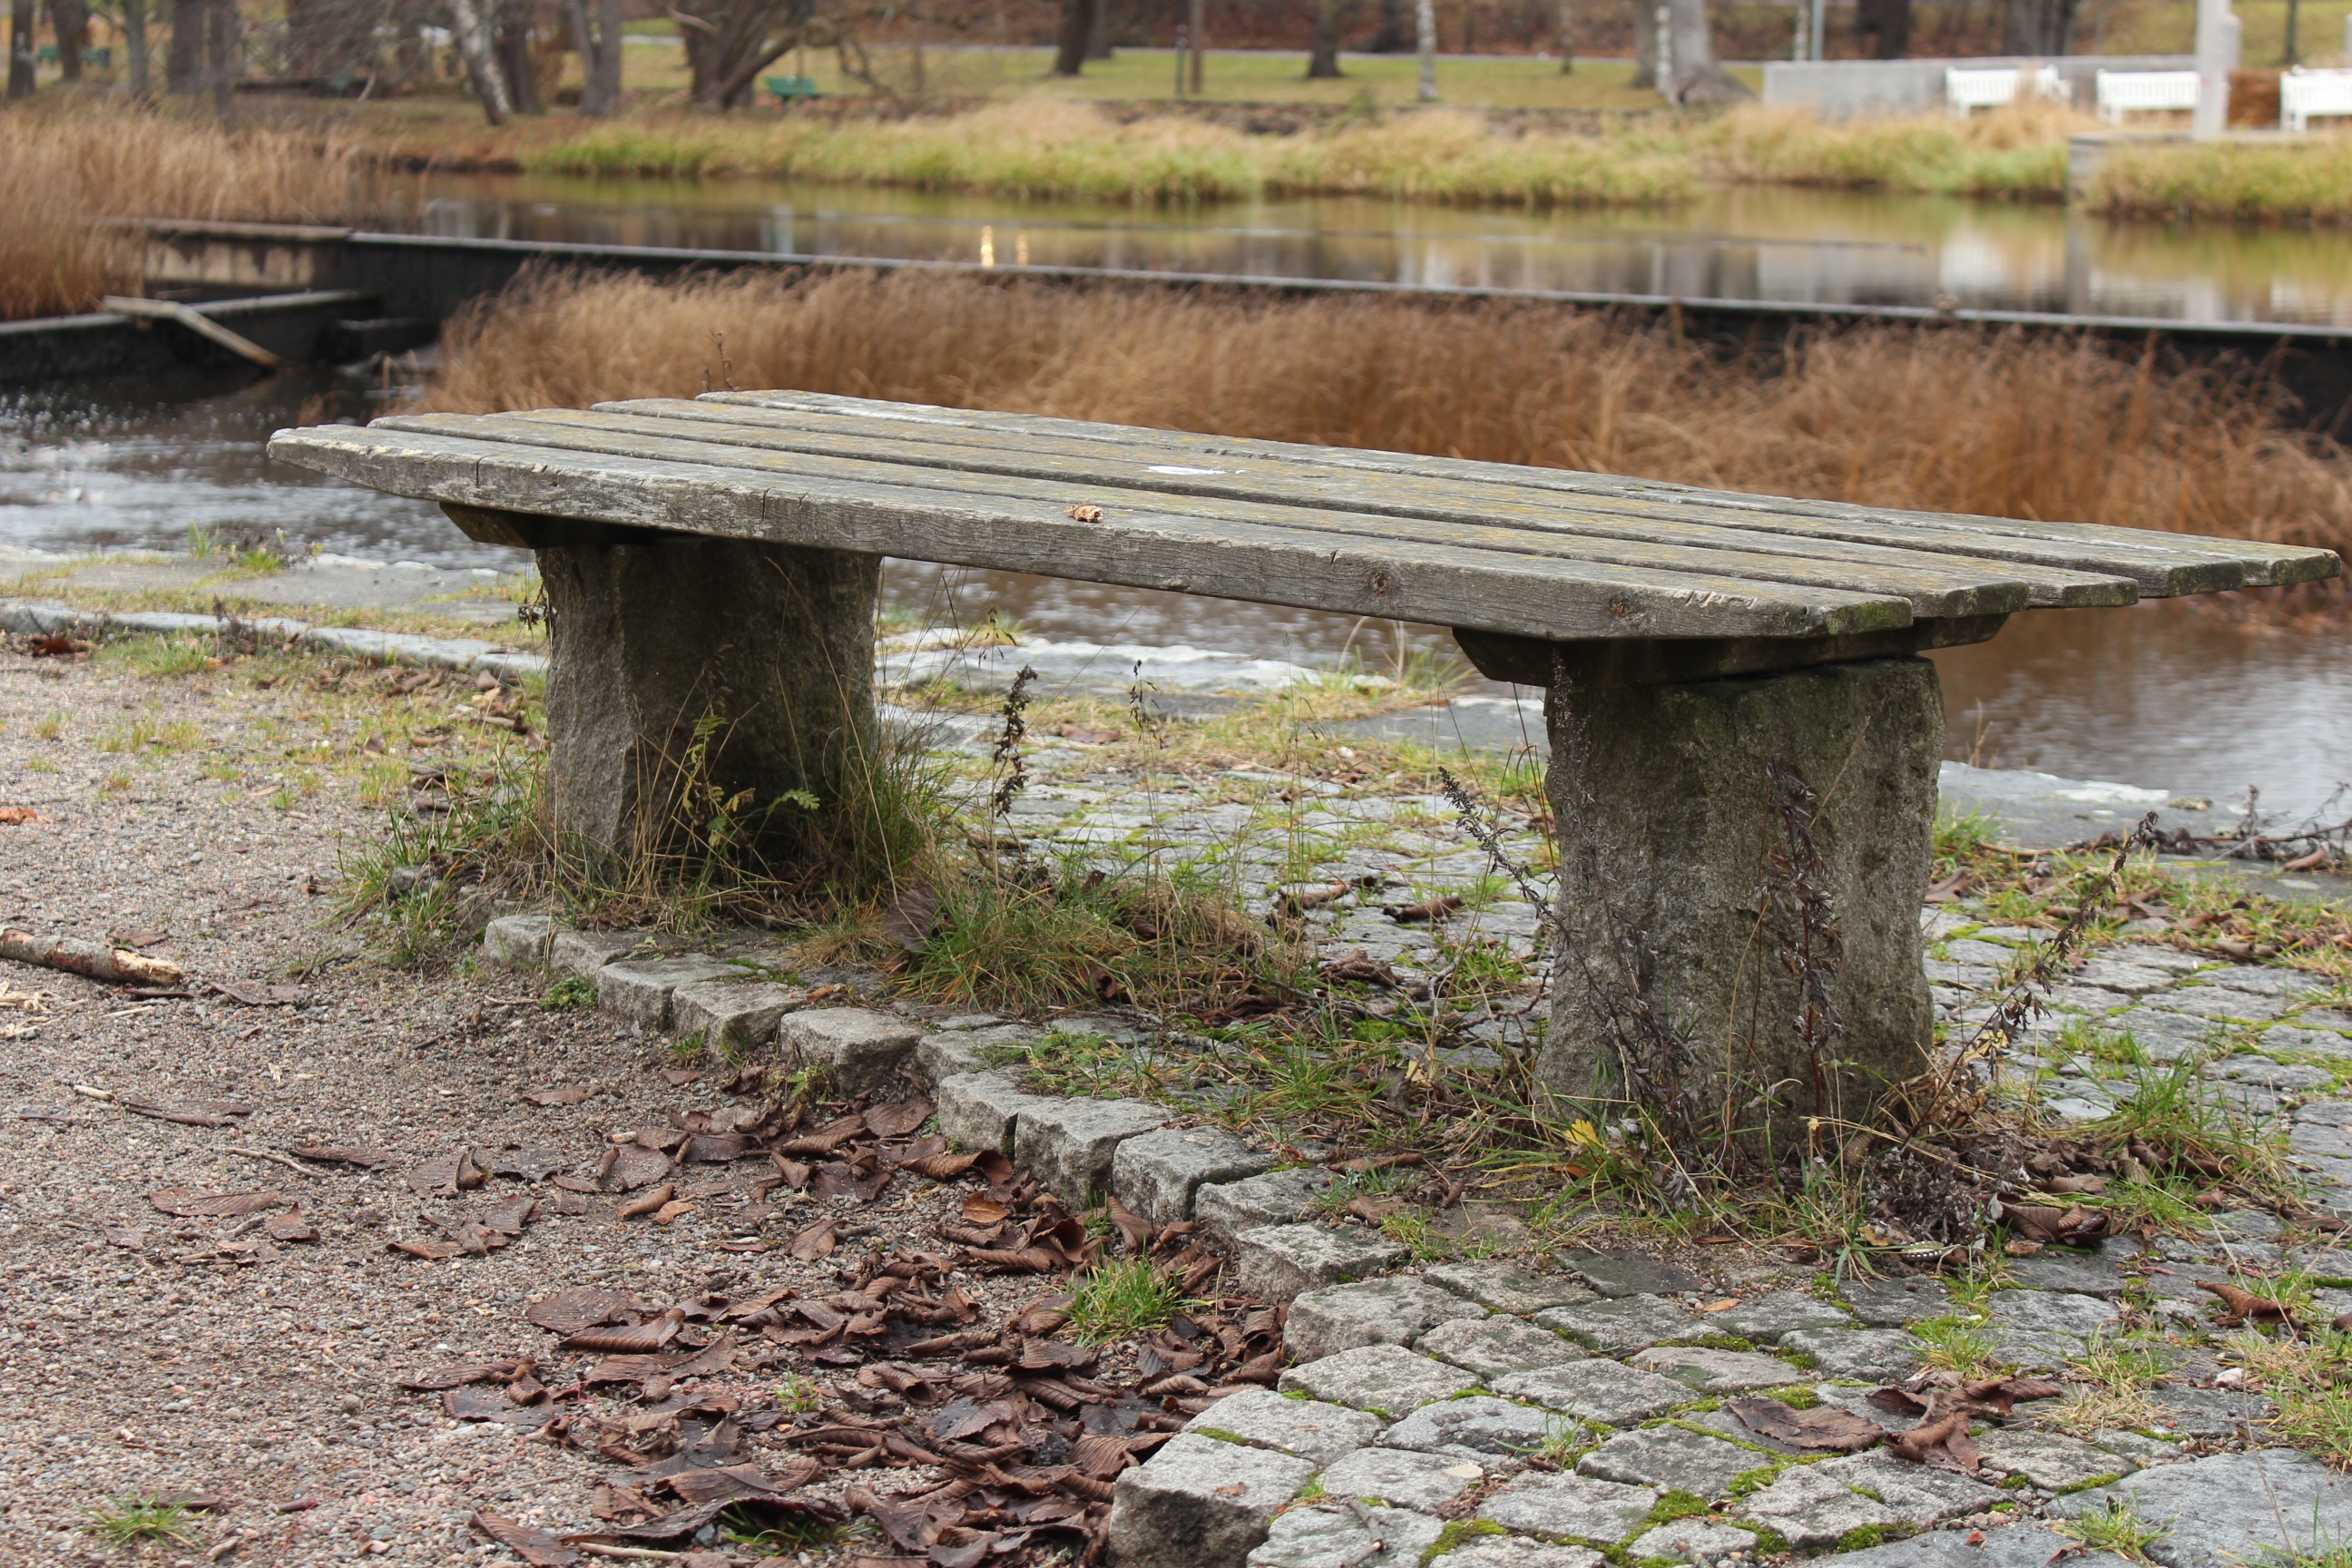
water, wood, bridge, bench, seat, city, walkway, park, rest, sit, a, rest stop, meeting place, call bench